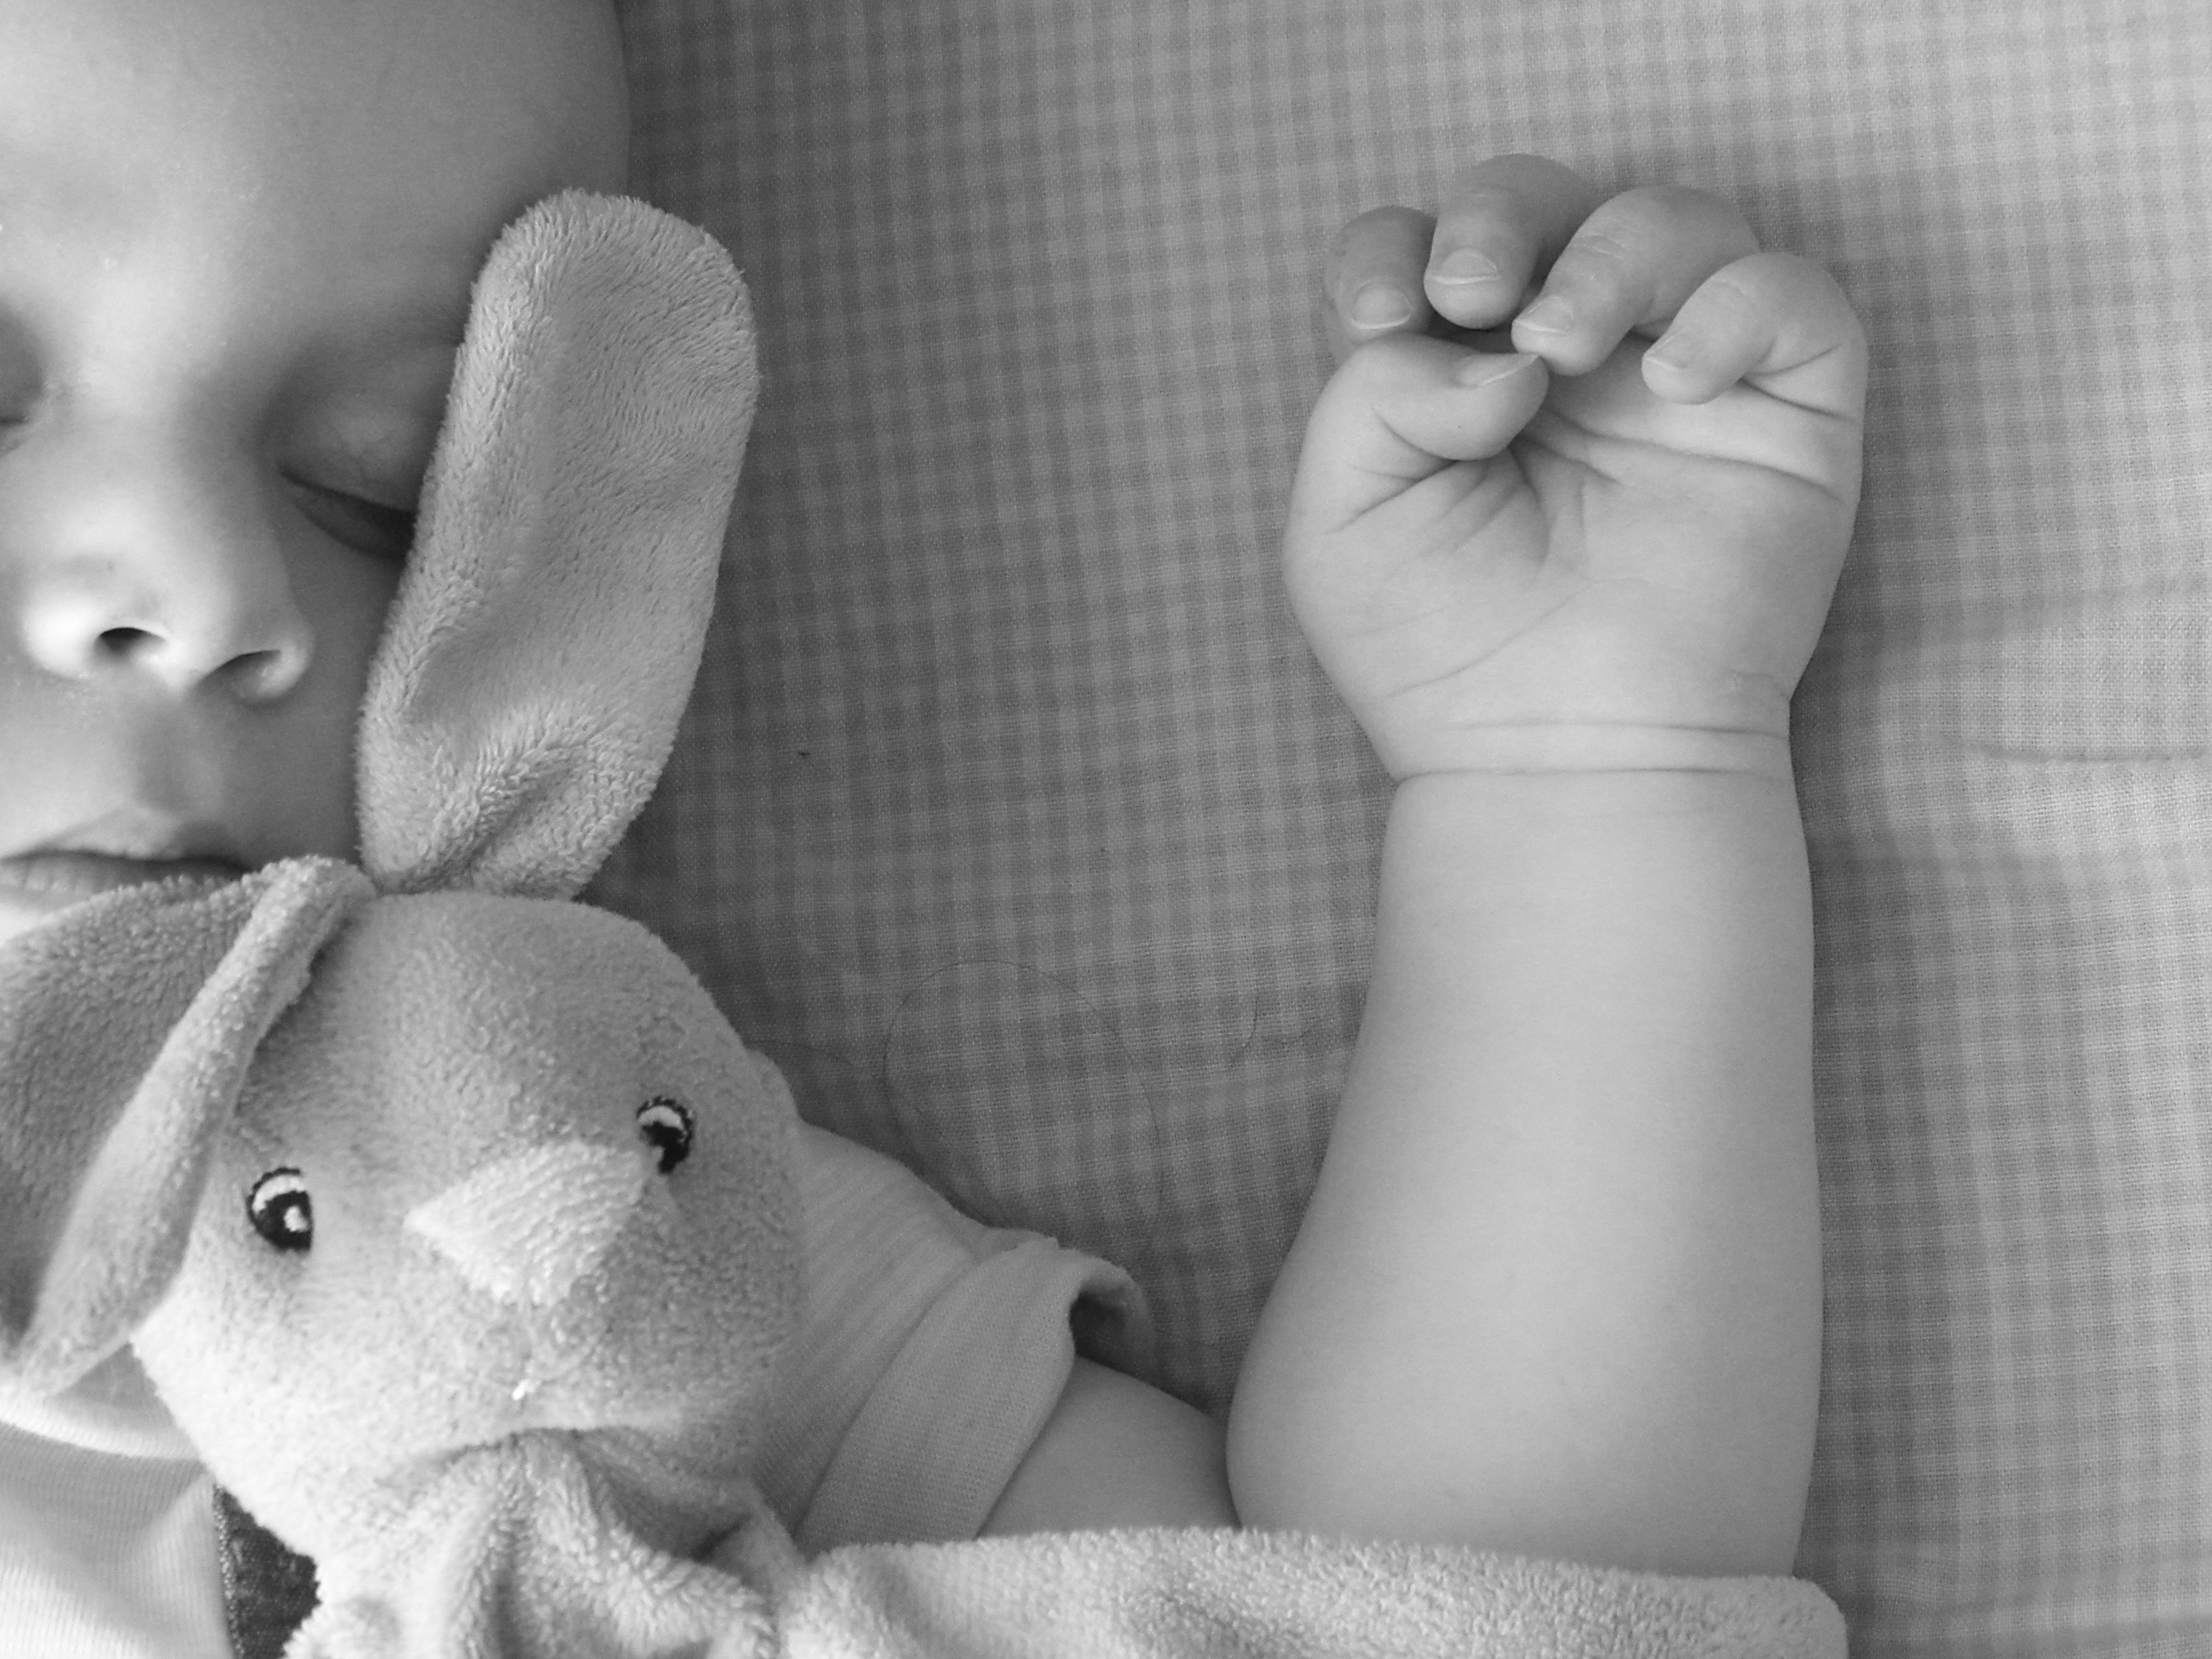
hand, person, black and white, white, photography, leg, finger, sitting, child, monochrome, baby, black white, hug, close up, human body, hand tool, nose, sleep, infant, eye, head, safety, skin, organ, emotion, surrender, small child, interaction, sense, monochrome photography, human positions